Palazzo Asmundo, Palermo

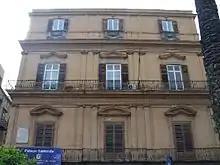
Facade of palace

The Palazzo Asmundo is a late-Baroque aristocratic residence located on via Vittorio Emanuele, corner Via Pietro Novelli #3, in central Palermo, region of Sicily, Italy. The palace front faces the piazza and garden on the south flank of the Cathedral of Palermo. The privately owned palace is presently a museum and exhibition space.